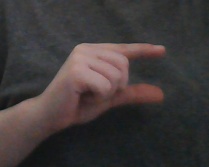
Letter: dal